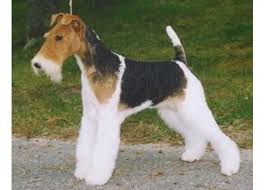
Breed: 226-n000057-wire_haired_fox_terrier